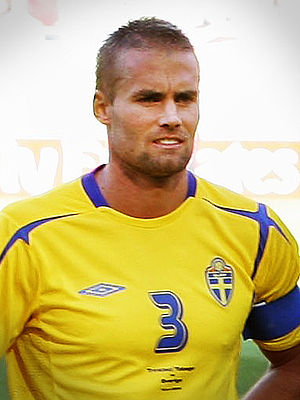
Olof Mellberg
Erik Olof Mellberg er en svensk fodboldtræner og tidligere fodboldspiller, der som aktiv spiller spillede som midterstopper på det svenske landshold og en række klubber i Europa, bl.a. Aston Villa, Juventus og F.C. København.